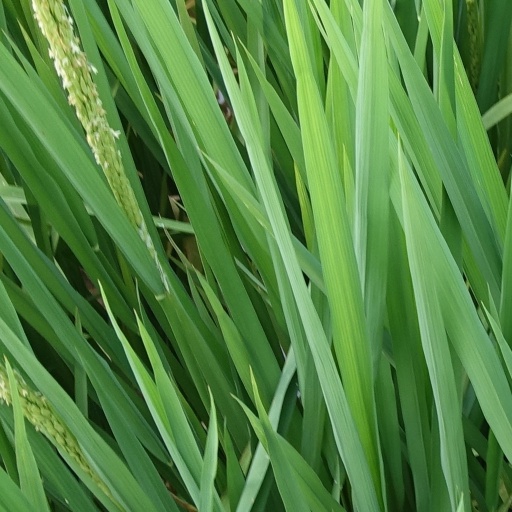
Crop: rice